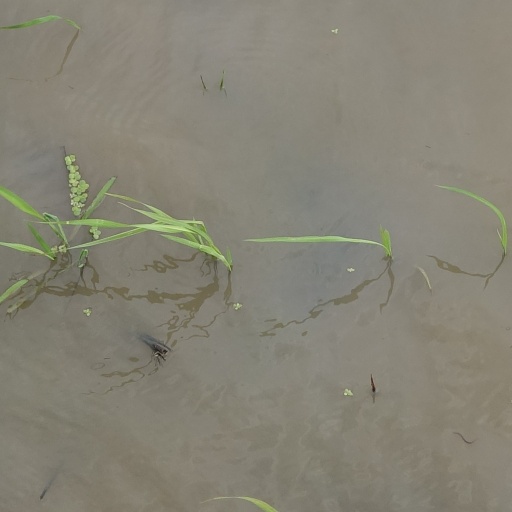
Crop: rice